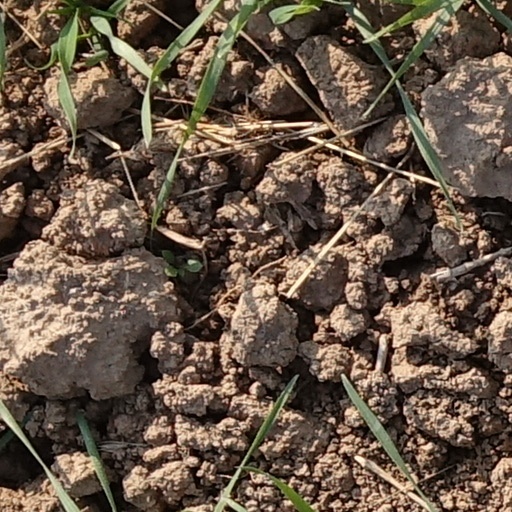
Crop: wheat